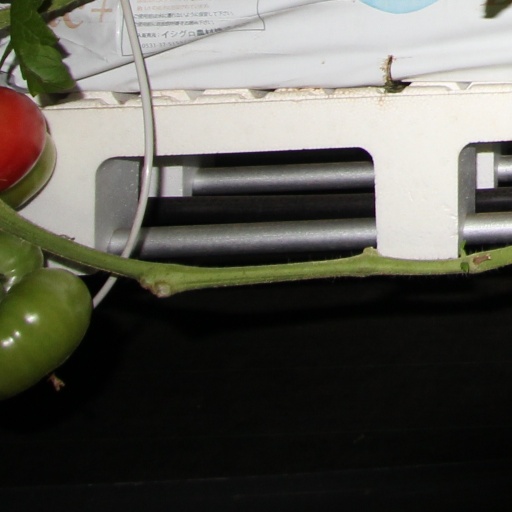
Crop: tomato